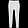
Label: Trouser